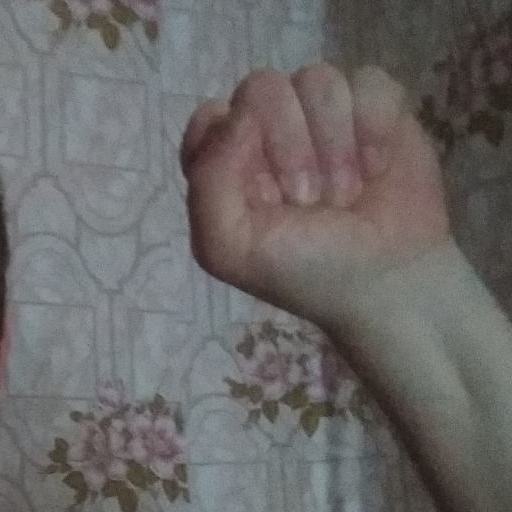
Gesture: fist